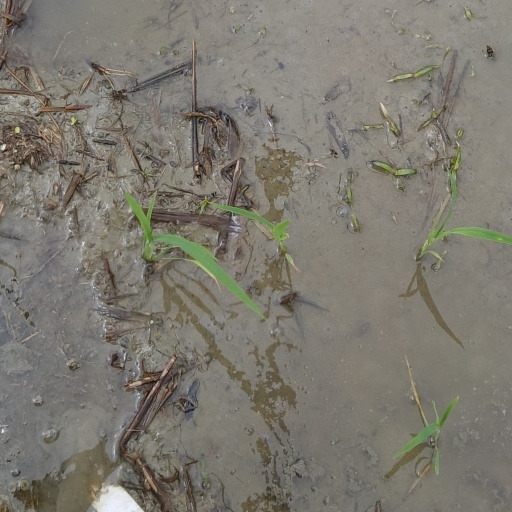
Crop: rice